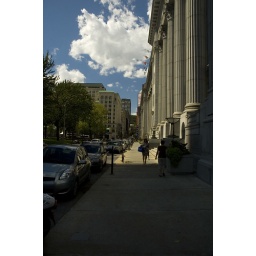
Metcalfe street in montreal home for many years to the Sun-Life building in Montreal.